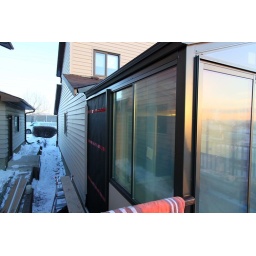
Another view of the wall - glass side - tar paper in place for siding.